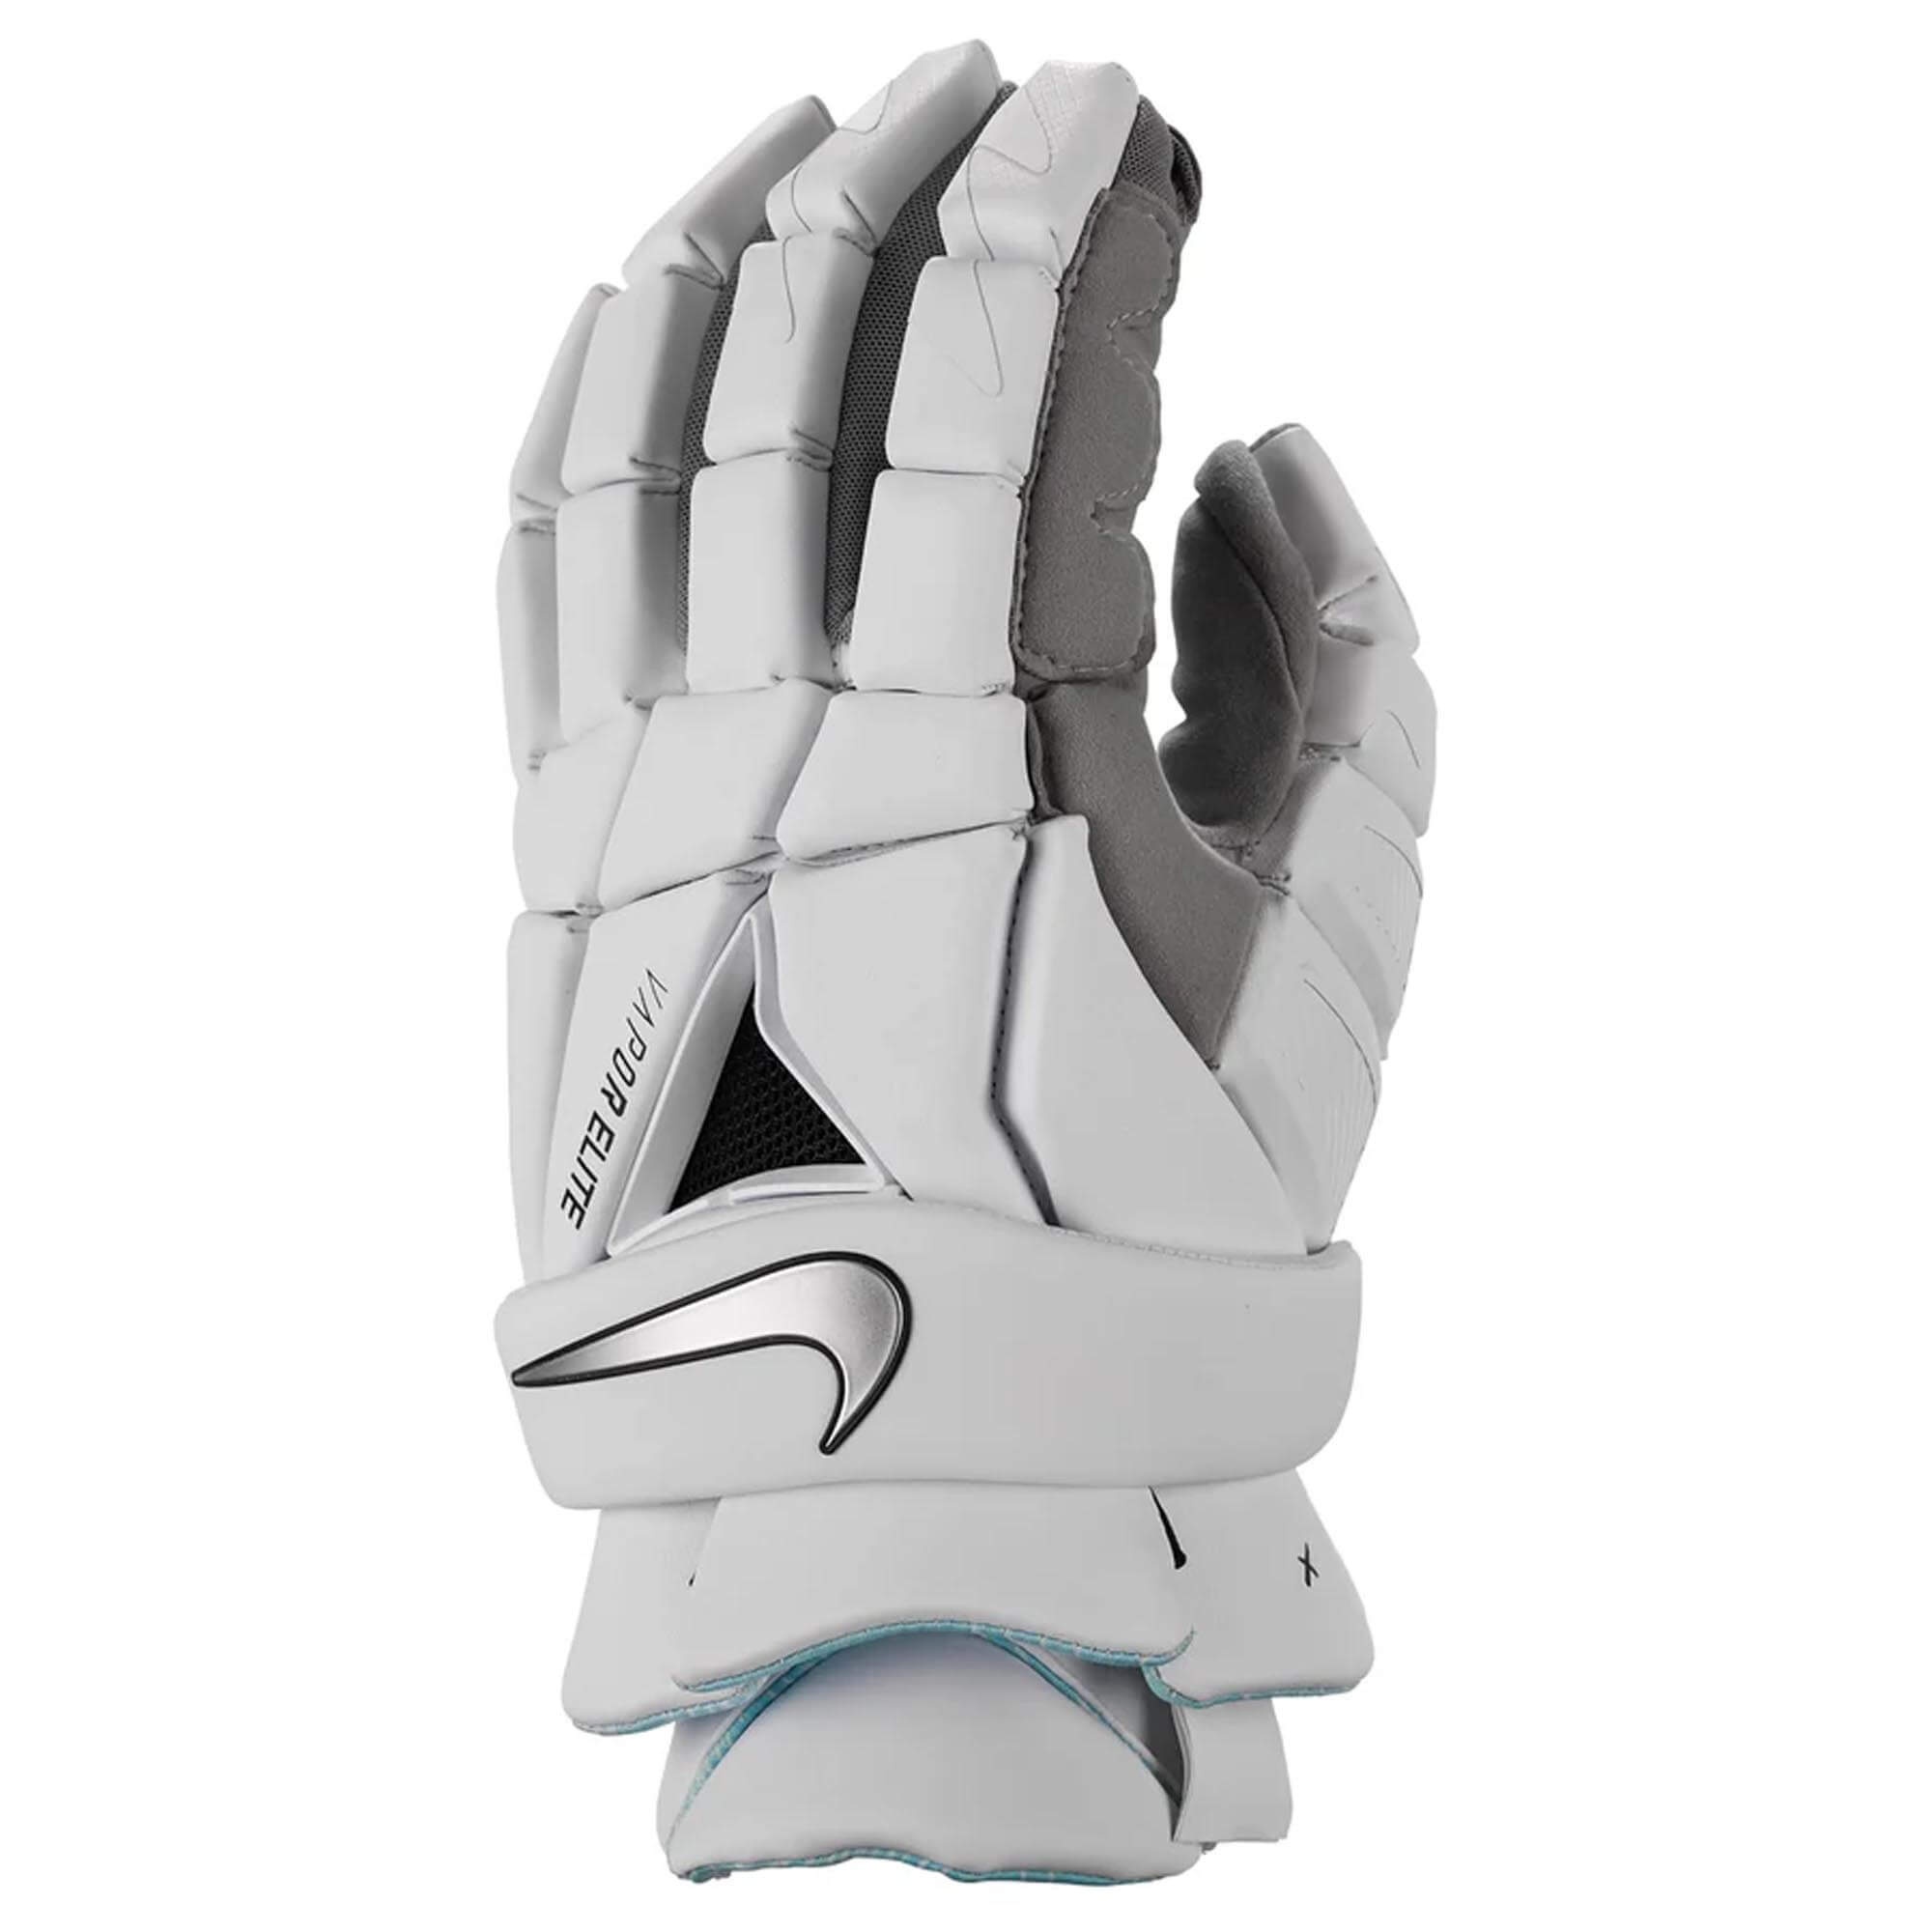
Nike Vapor Elite Lacrosse Gloves
LAYERED, PROTECTIVE PADDING on back of hand. FLEXIBLE CUFF allows full range of motion. PREMIUM Ax Suede palm provides excellent grip. INCREDIBLY LIGHTWEIGHT, streamlined design.
Brand: Nike
Category: Sporting Goods > Athletics > Field Hockey & Lacrosse > Field Hockey & Lacrosse Protective Gear > Field Hockey & Lacrosse Gloves